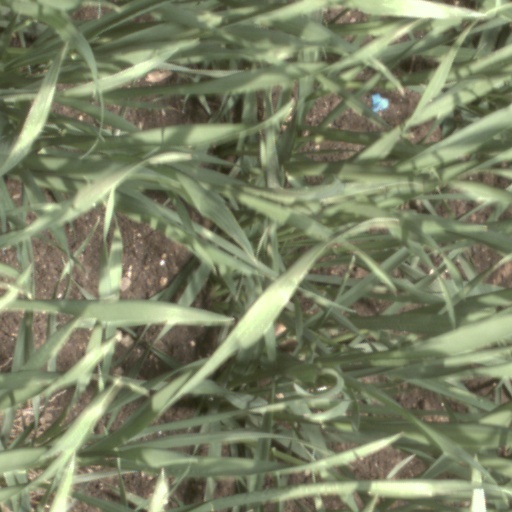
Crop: wheat